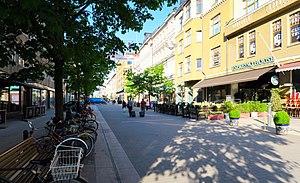
La rue de l'université est une rue du centre de Turku en Finlande.